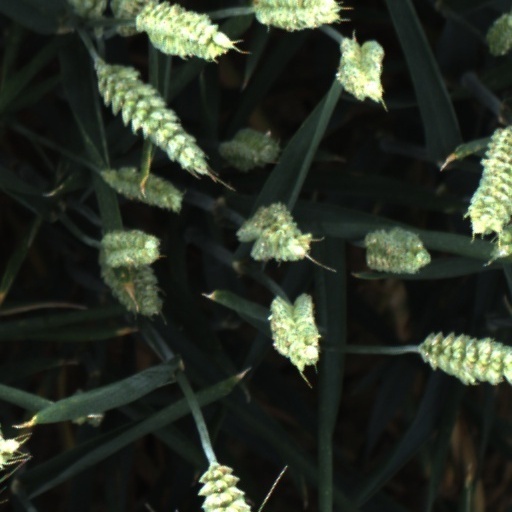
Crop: wheat